The Stonemason

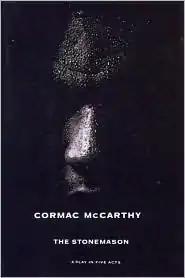

The Stonemason is a play in five acts by American writer Cormac McCarthy, written in the late 1980s and first performed in 1995. It concerns a Southern black family based on one McCarthy spent many months working with. The play is rarely produced.